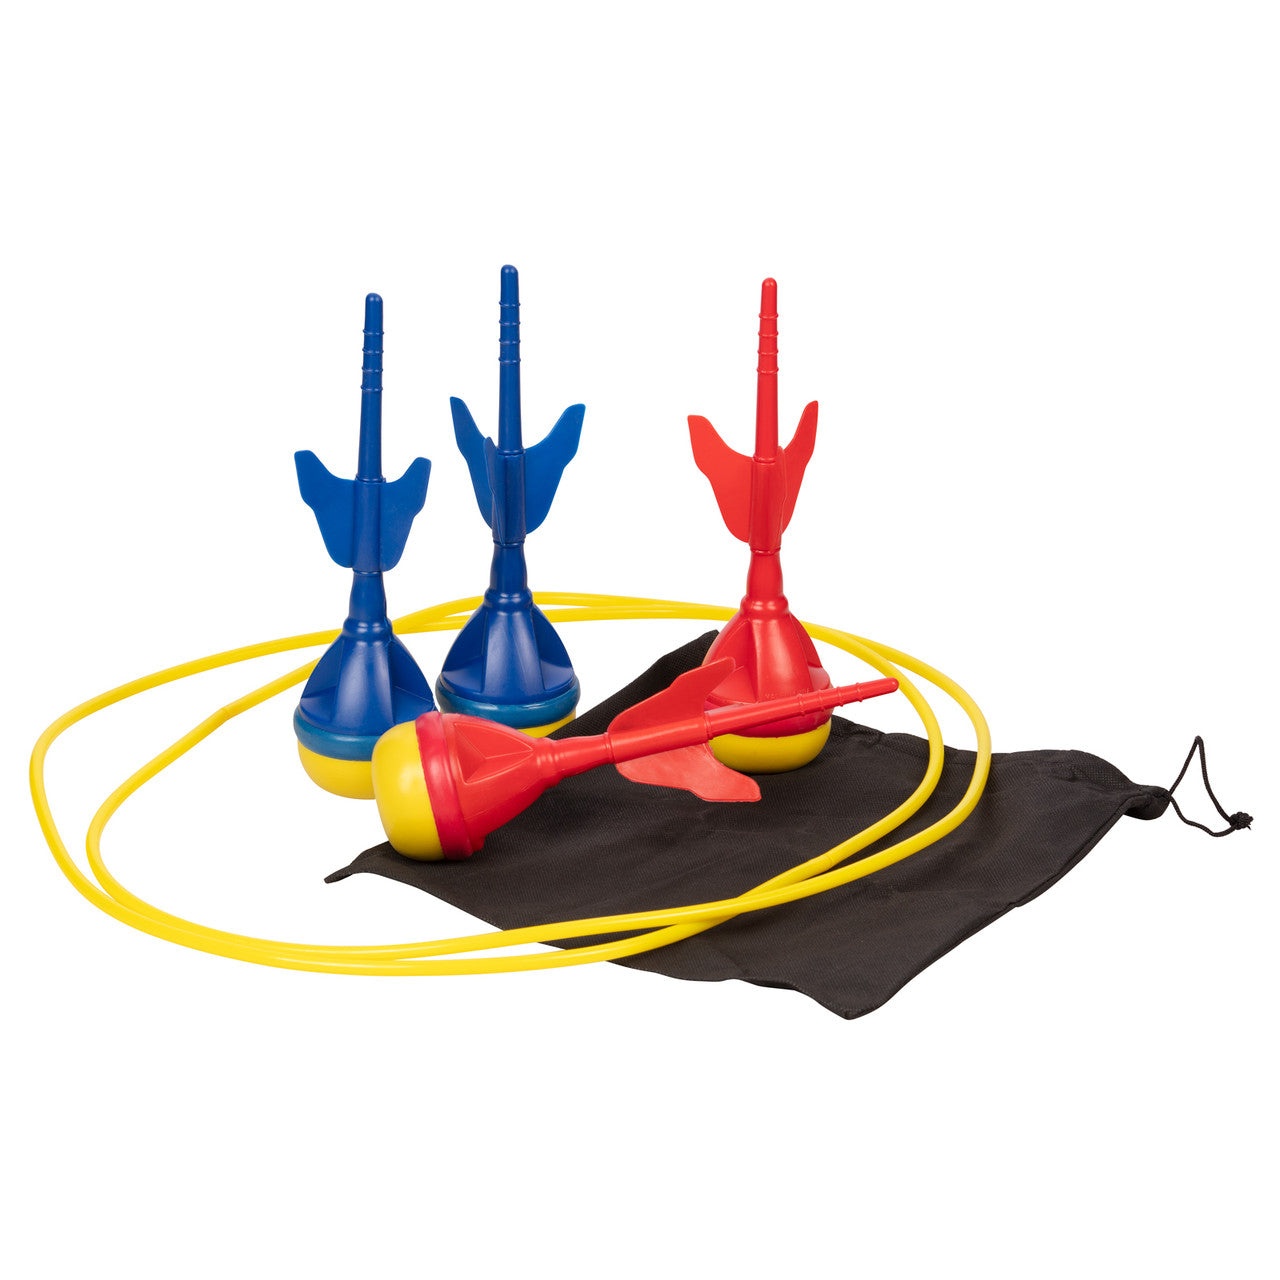
Triumph Outdoor Soft Tip Sky Darts
The Triumph Soft Tip Sky Lawn Darts includes all the game pieces you need to get a fun game of darts started at the next picnic, camp out, beach trip-- wherever you are, and all the pieces fit inside the included carrying case for super easy storage and transport to your favorite outdoor spot! The large backyard darts have soft rubber tips and weighted bottoms, which help them stand up straight when thrown, and the two target rings easily set up on the lawn or patio to play anywhere. First player or team to reach 21 points wins the game! FEATURES: Game includes four large backyard darts and two target rings Durable plastic darts have soft rubber tips and weighted bottoms that help them stand up when thrown All pieces fit nicely into the included carrying bag for easy transportation and storage Easy to transport and set up anywhere SPECIFICATIONS: Brand: Triumph Additional Information: PLU: 241406 BRAND: Triumph
Brand: Triumph
Category: Sporting Goods > Outdoor Recreation > Outdoor Games